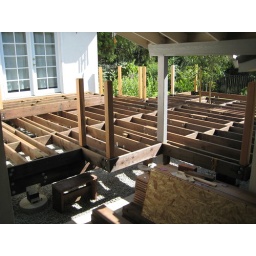
Platform in front of the bedroom door, and more joist work extending beyond the tree planter.